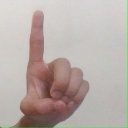
अक्षर: ड